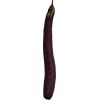
Label: Eggplant long 1